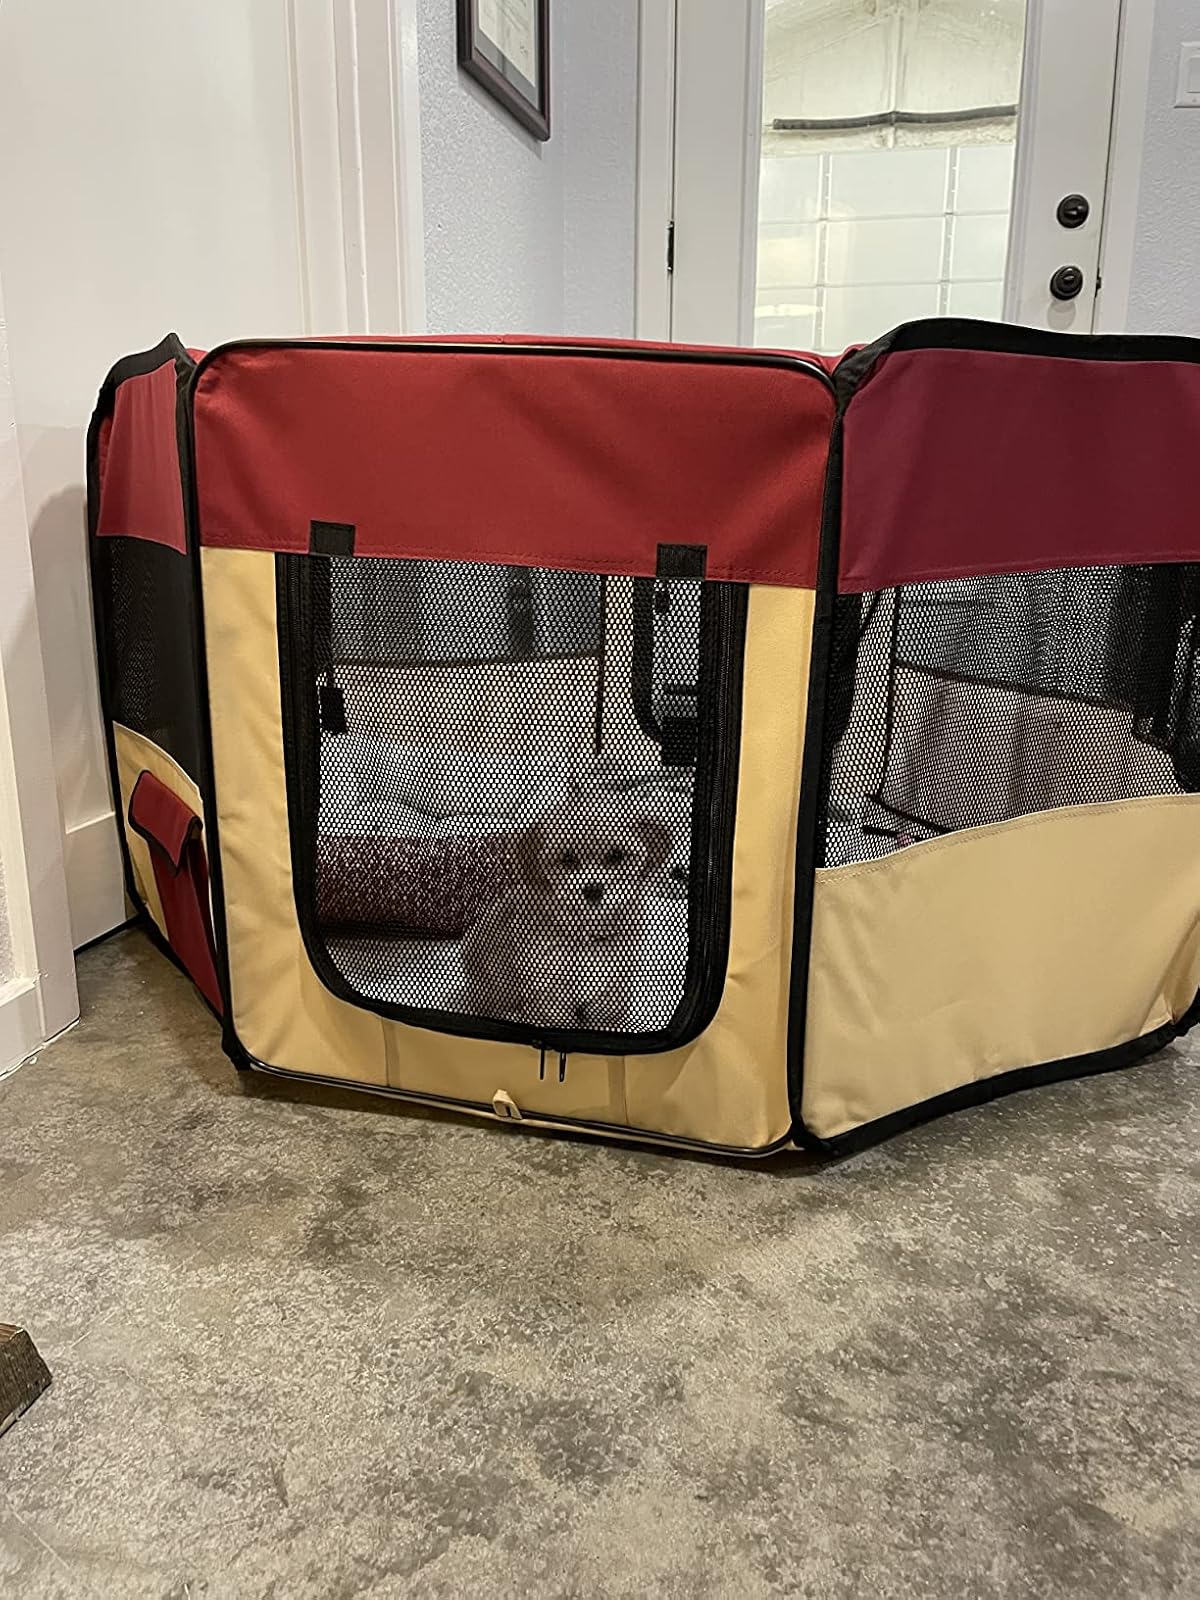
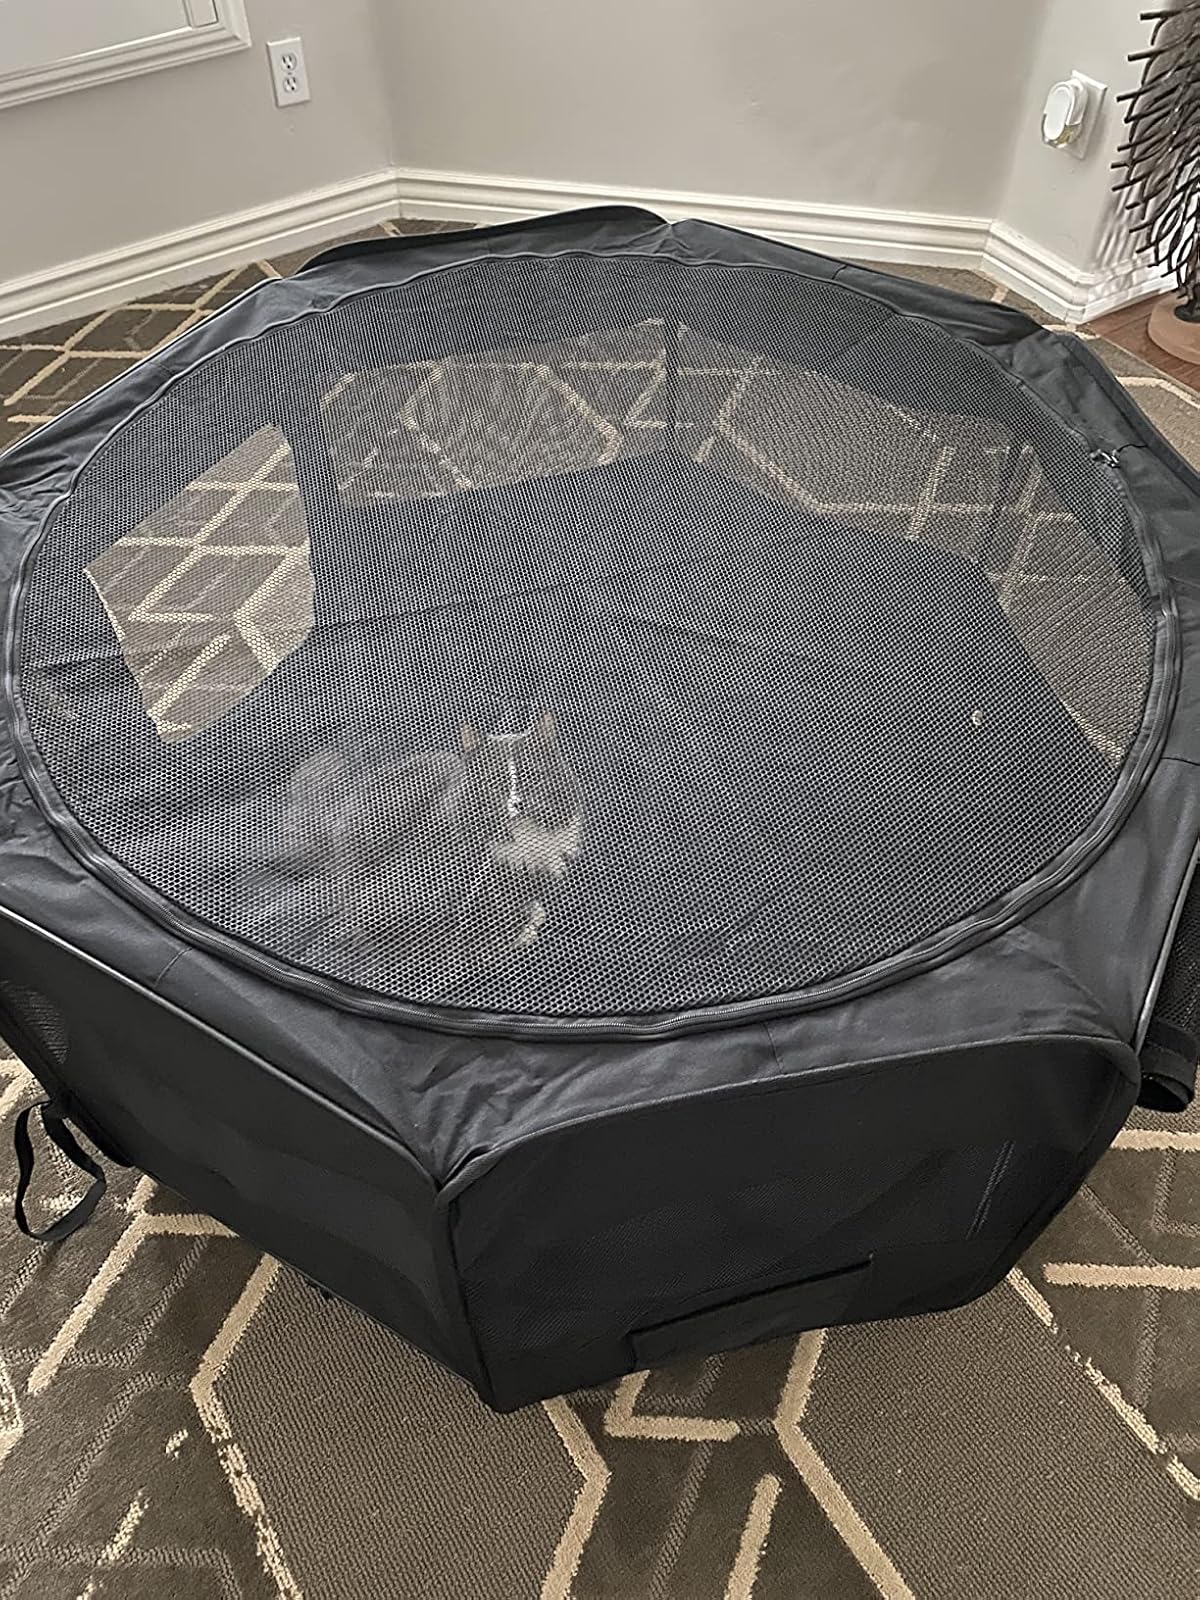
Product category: items_kennel
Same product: no